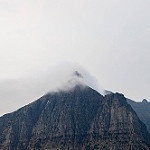
Scene: Outdoor